Rack railway

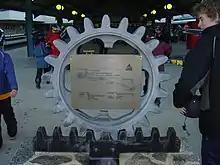
Lamella system on Skitube Alpine Railway in New South Wales, Australia

In 1900, E. C. Morgan of Chicago received a patent on a rack railway system that was mechanically similar to the Riggenbach rack, but where the rack was also used as a third rail to power the electric locomotive. Morgan went on to develop heavier locomotives and with J. H. Morgan, turnouts for this system. In 1904, he patented a simplified but compatible rack, where the teeth on the engine pinions engaged square holes punched in a bar-shaped center rail. J. H. Morgan patented several alternative turnout designs for use with this rack system. Curiously, Morgan recommended an off-center rack in order to allow clear passage for pedestrians and animals walking along the tracks. Some photos of early Morgan installations show this. A simplified rack mounting system could be used when the Morgan rack was not used for third-rail power and the Morgan rack offered interesting possibilities for street railways. The Morgan rack was good for grades of up to 16 percent.